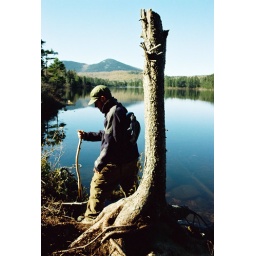
hiking in the white mountains of New Hampshire